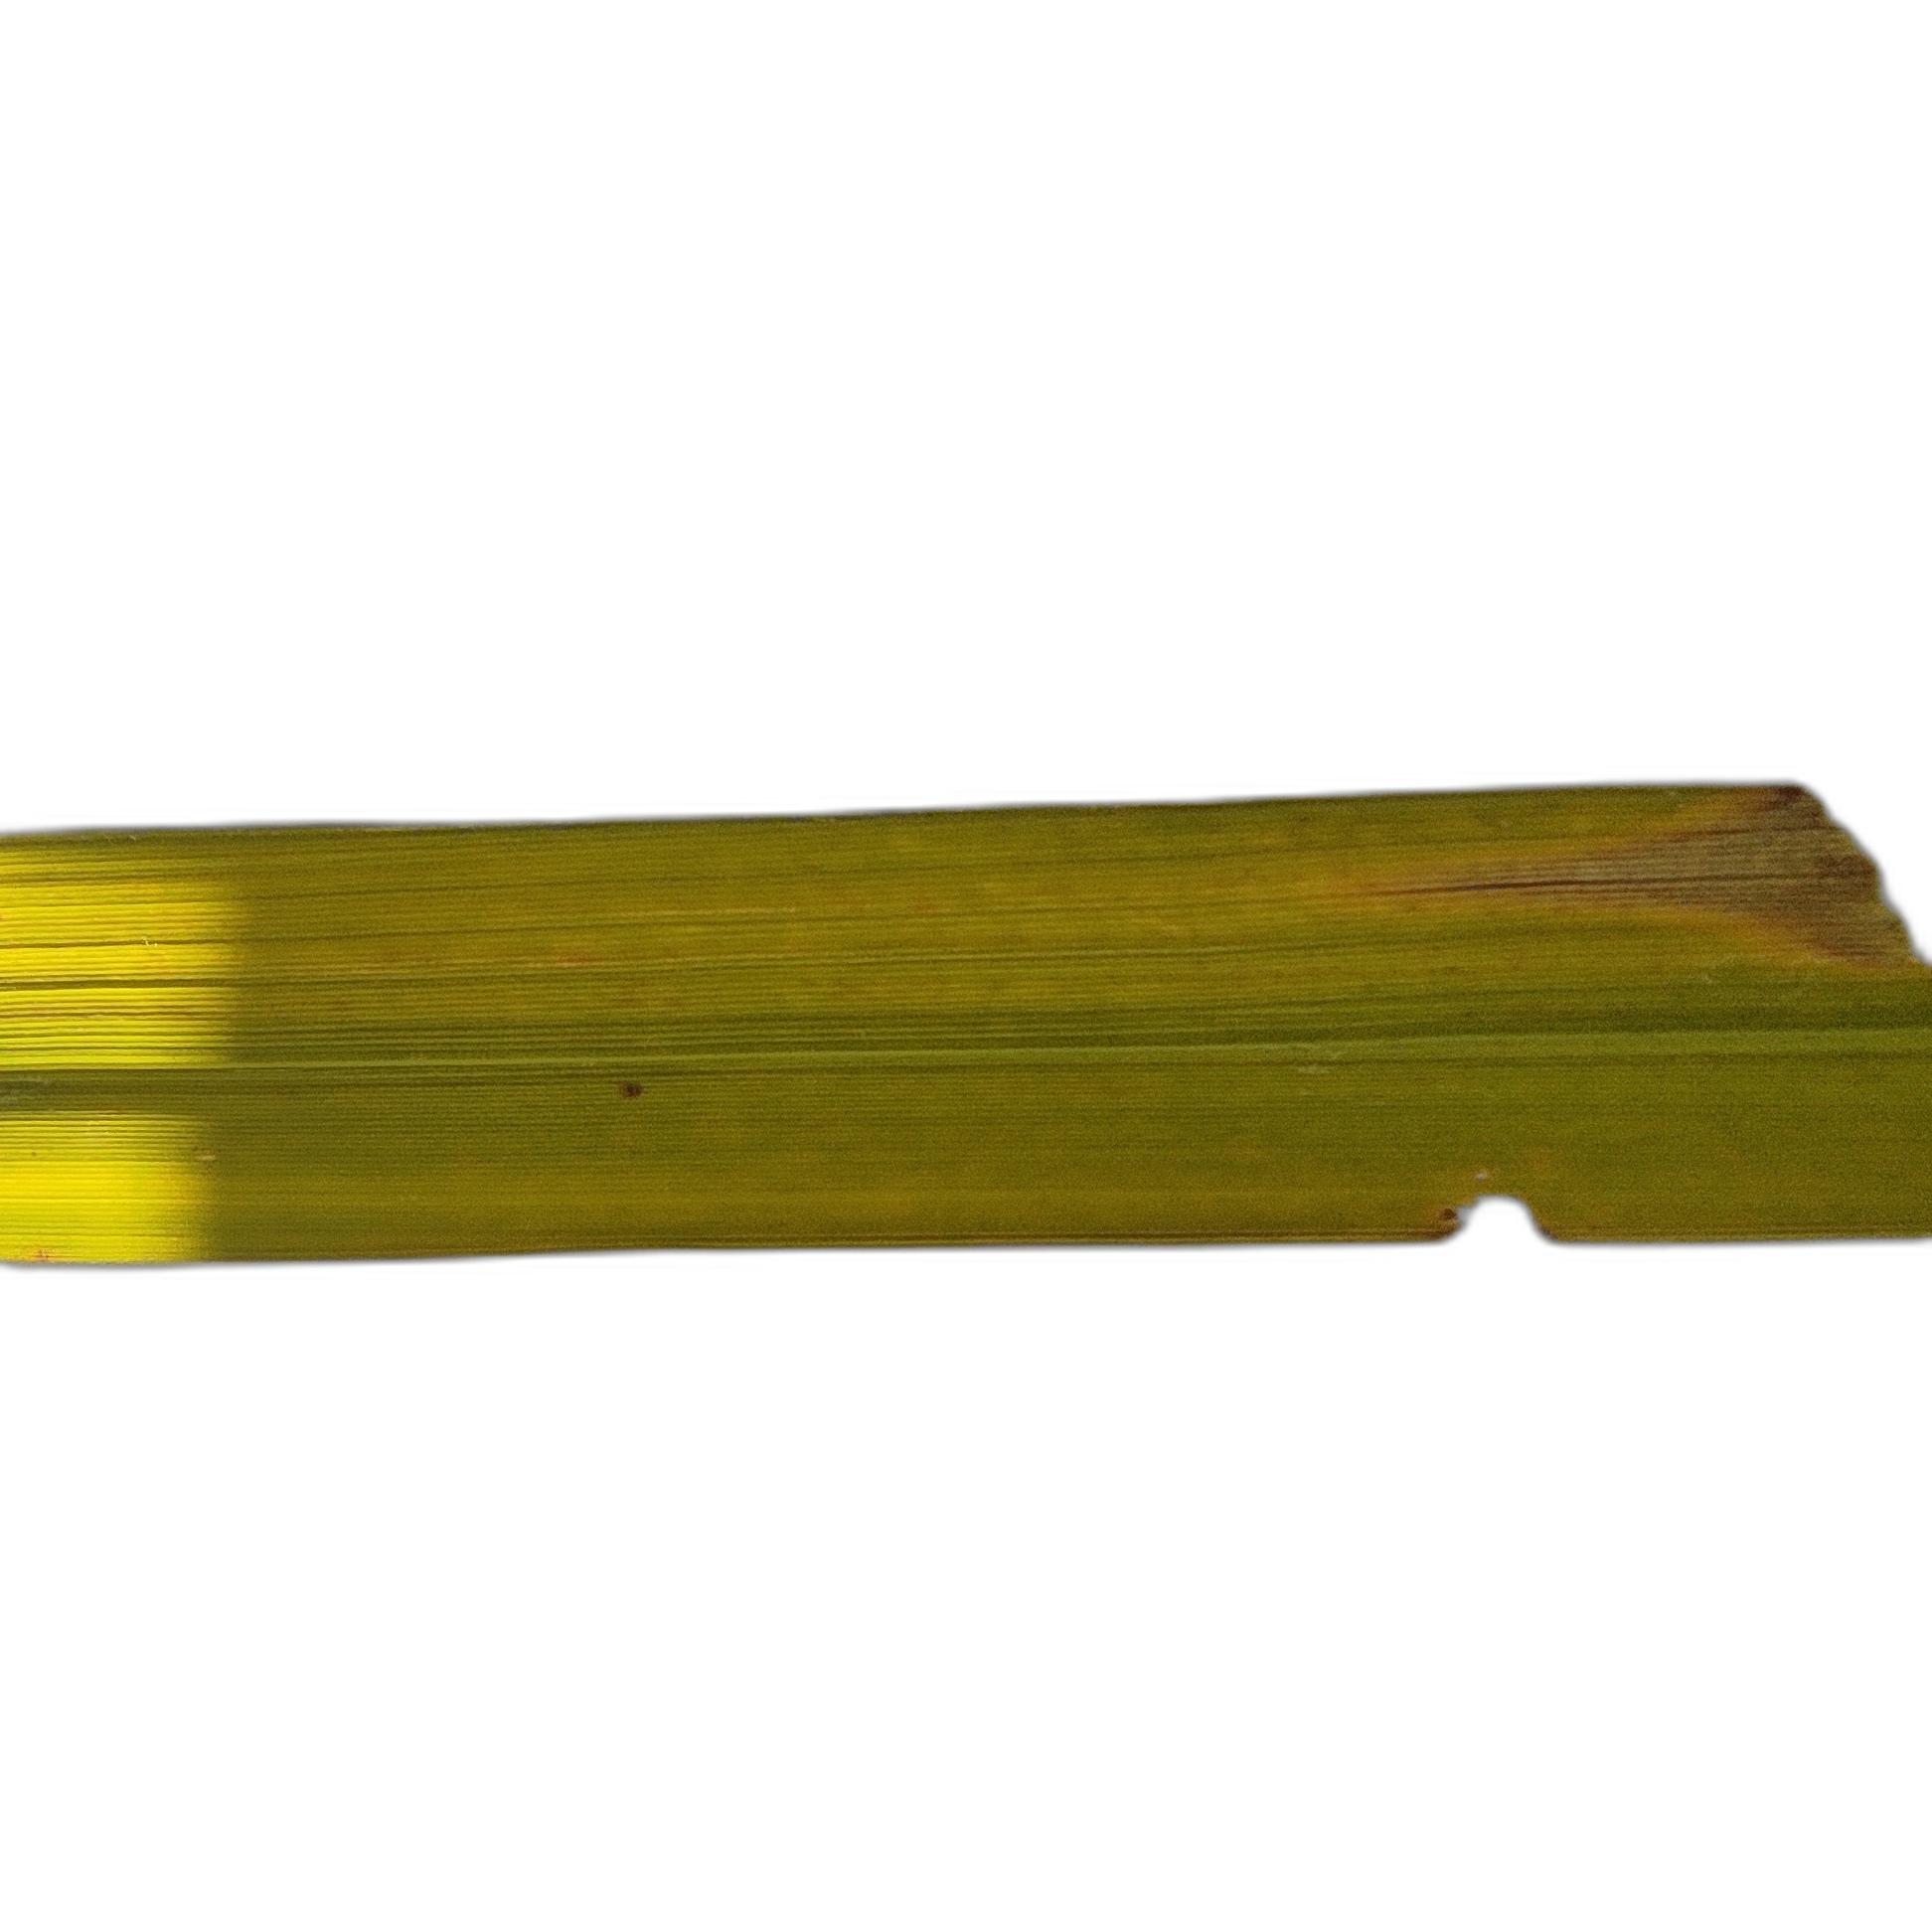
Label: Rice Tungro